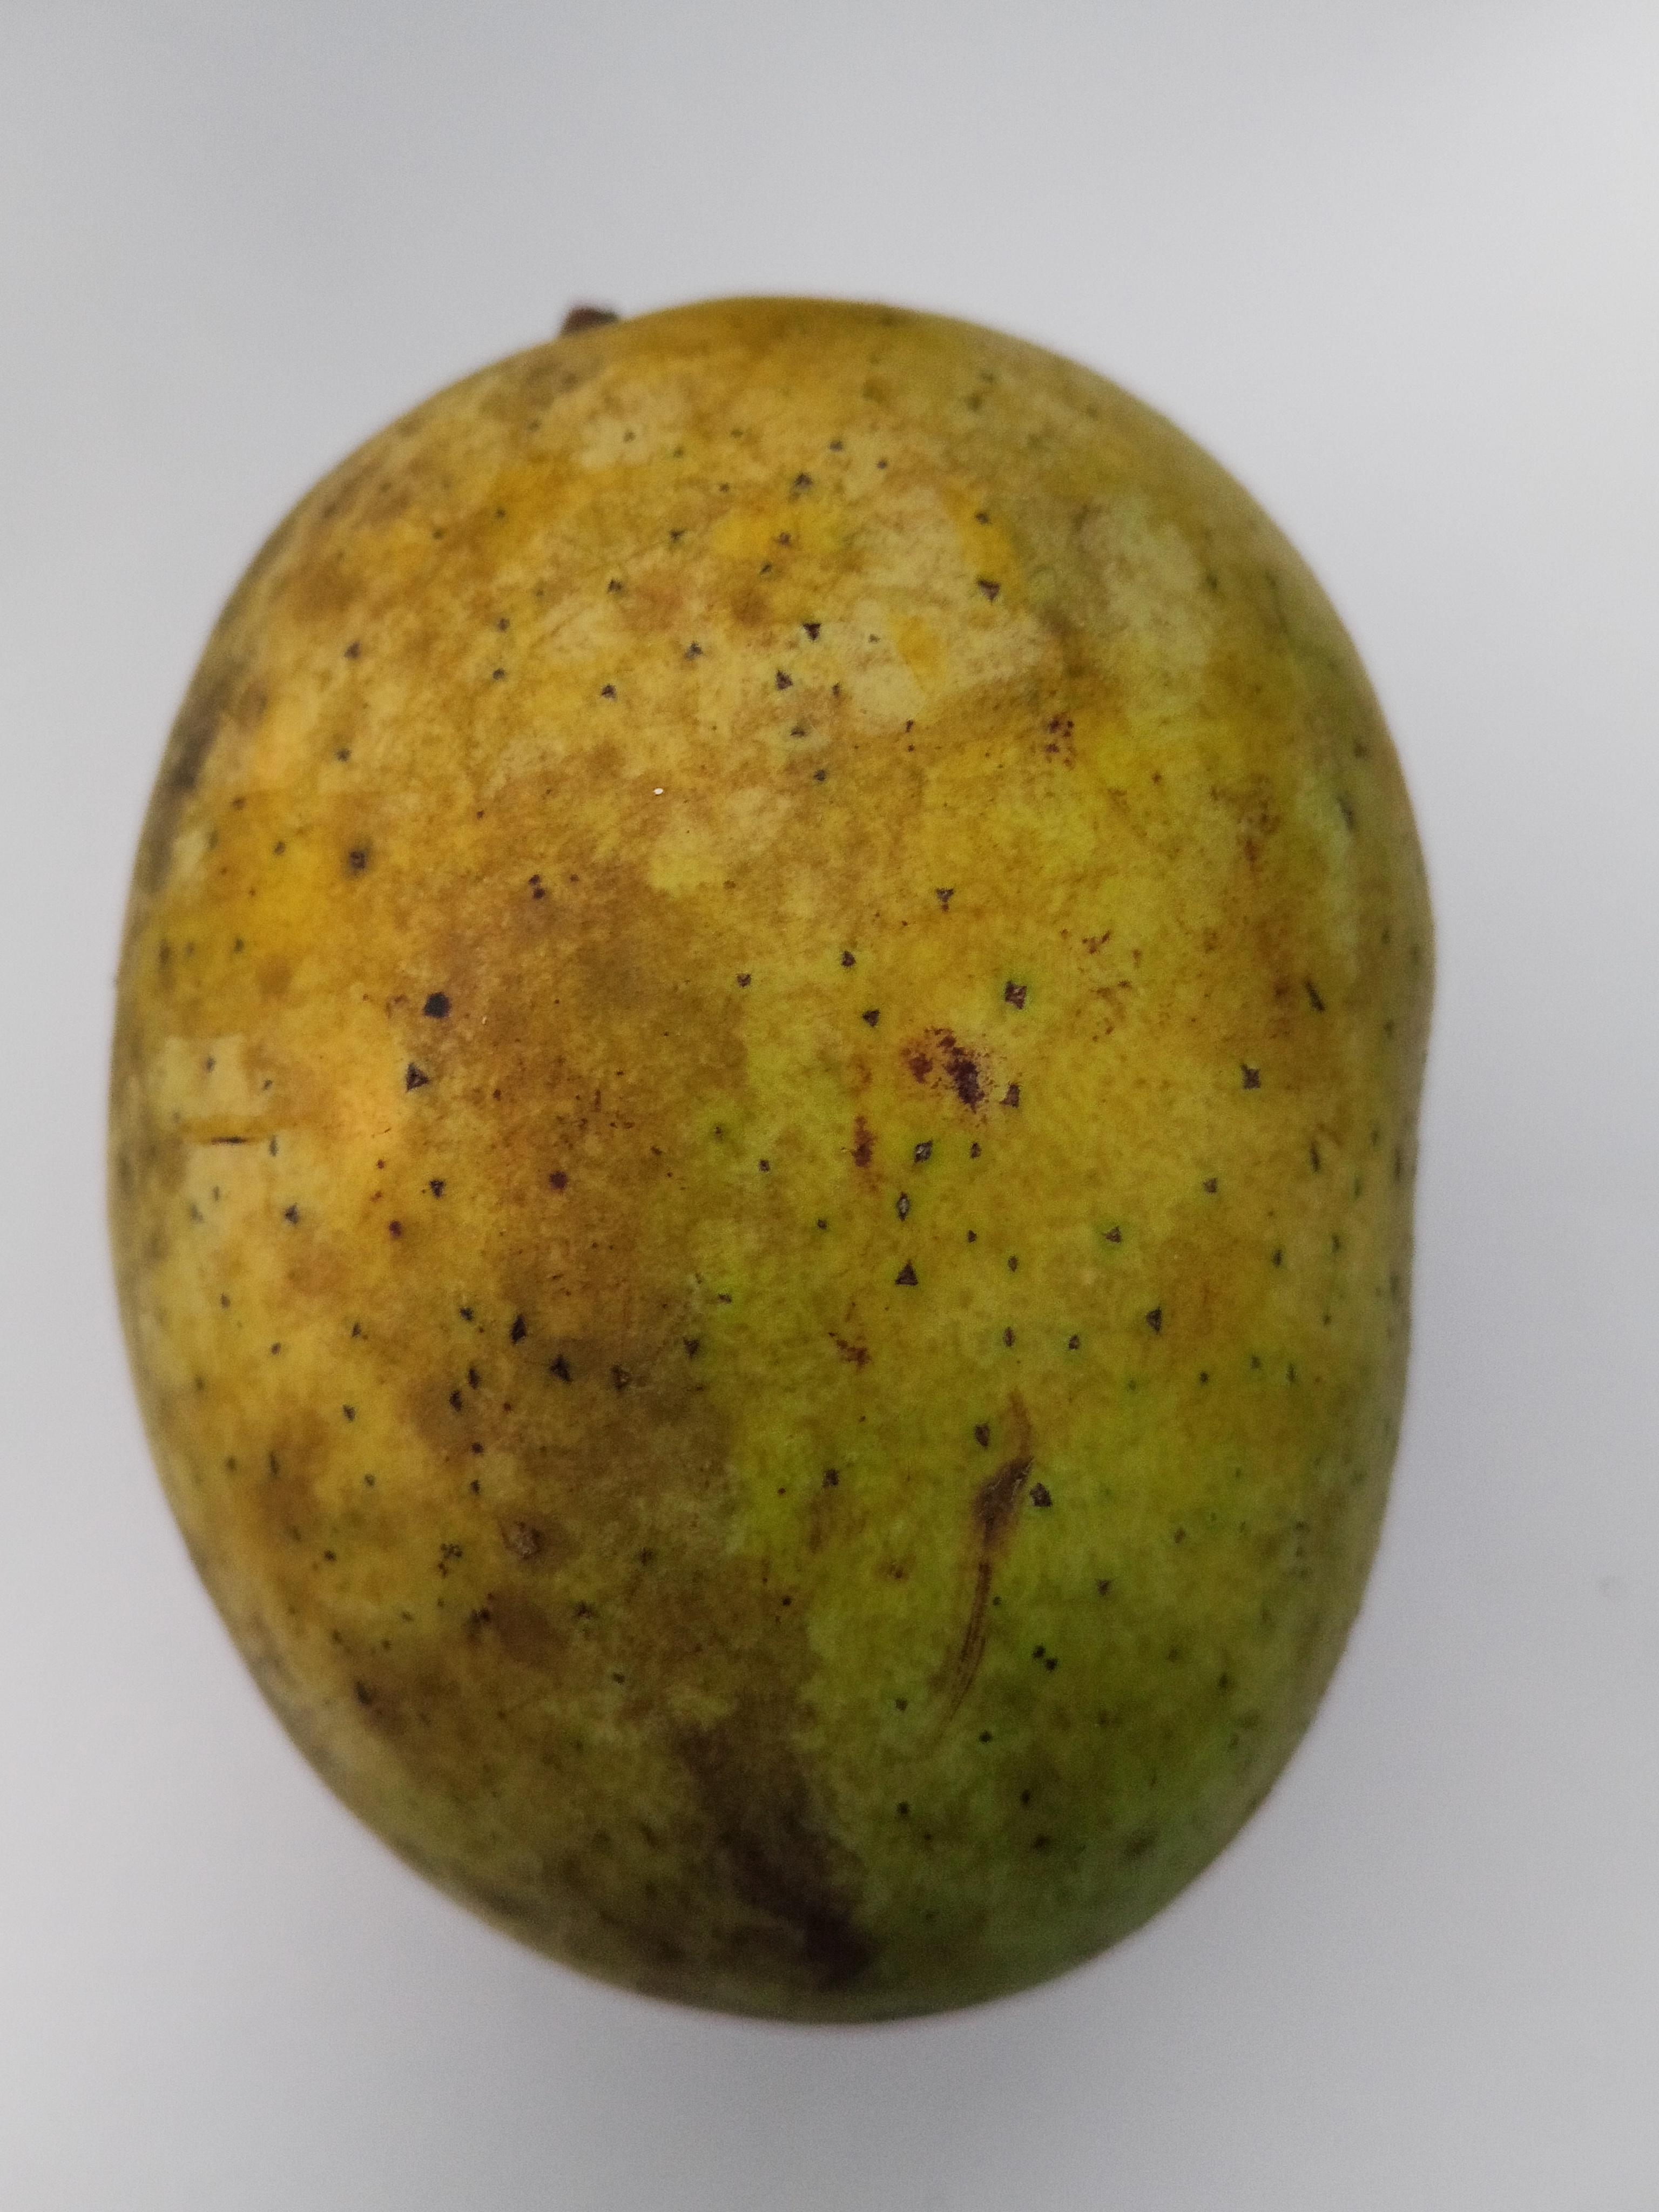
Mango variety: Langra